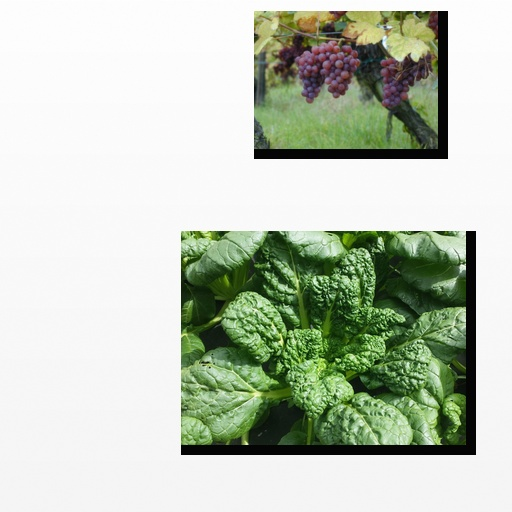
Food items: grapes, spinach